Wazir Khan Mosque

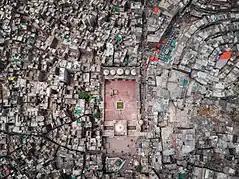

The mosque is located in the Walled City of Lahore along the southern side of Lahore's "Shahi Guzargah", or "Royal Road," which was the traditional route traversed by Mughal nobles on their way to royal residences at the Lahore Fort. The mosque is situated approximately 260 meters west of the Delhi Gate, where the masjid's Shahi Hammam is located. The Masjid also faces a town square known as Wazir Khan Chowk, and the Chitta Gate. The mosque hosts the shrine of Saint Sakhi Saif Souf.